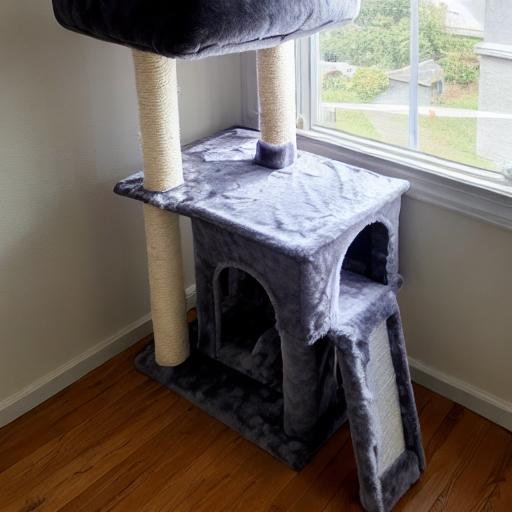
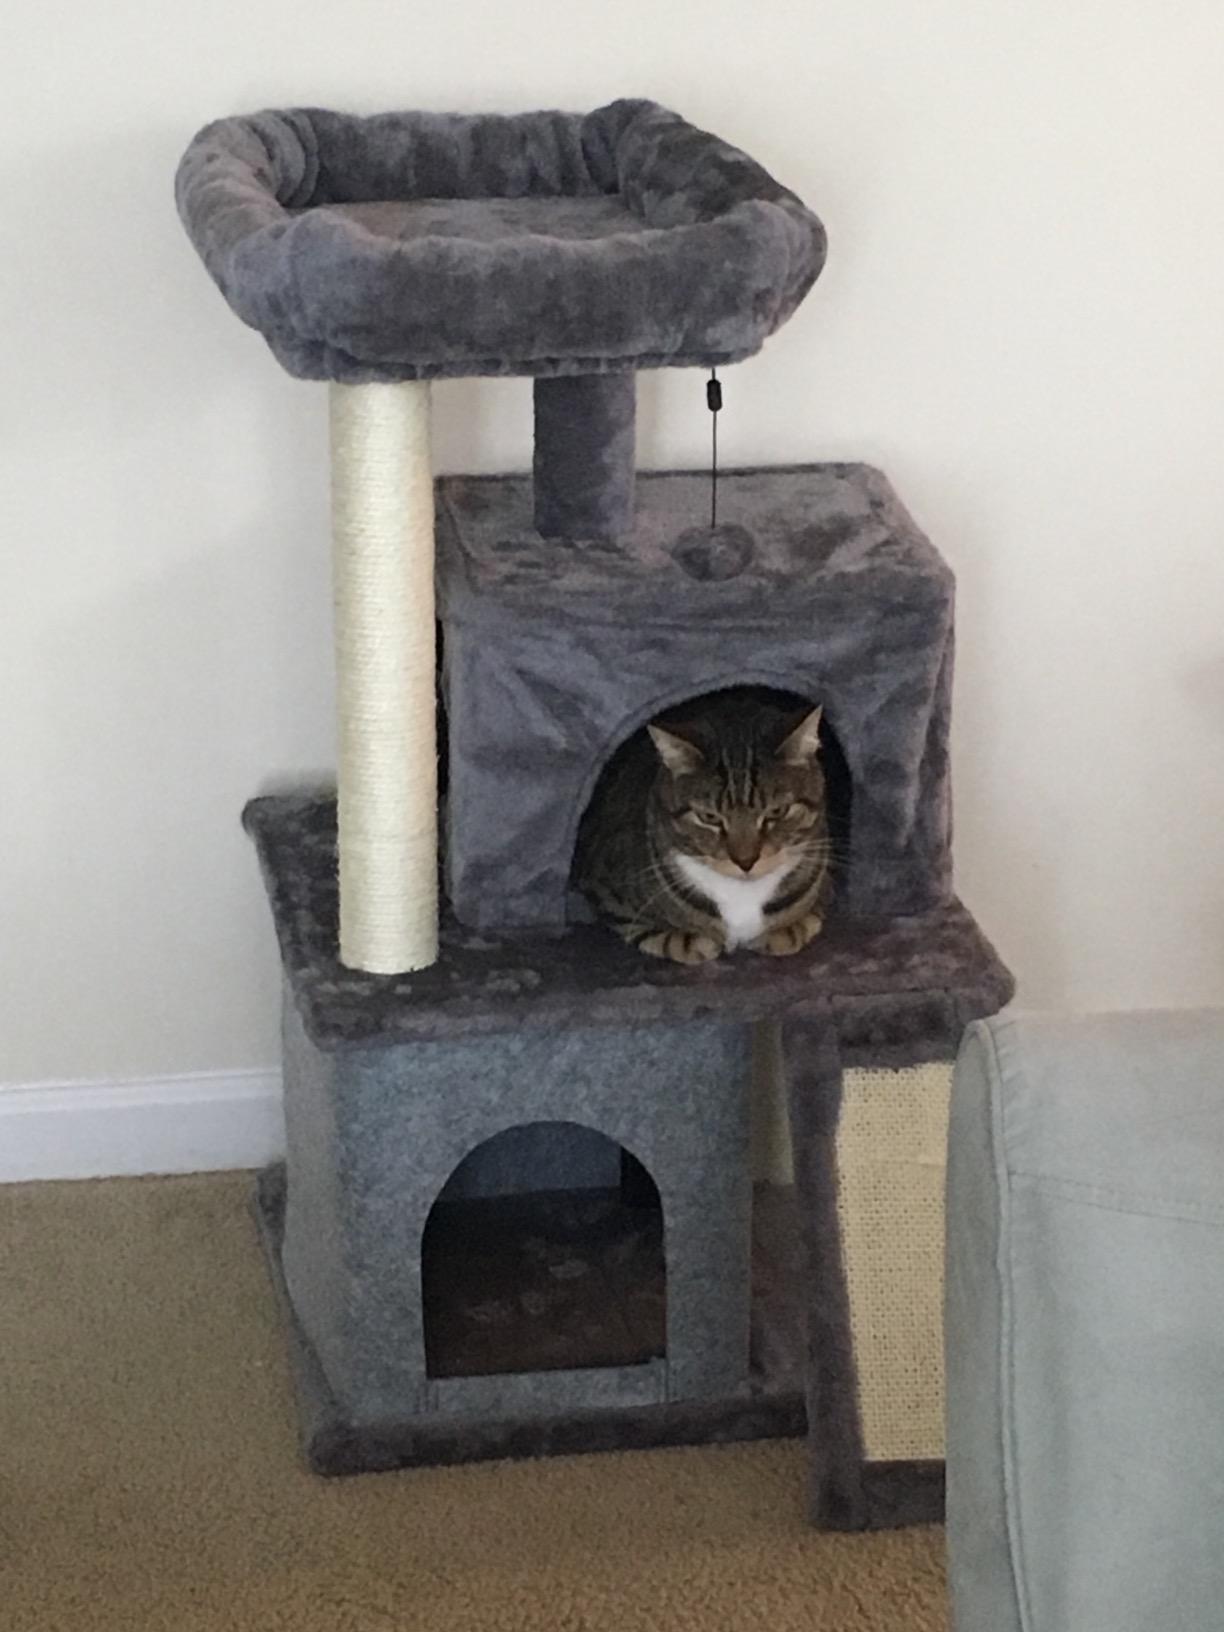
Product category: items_cat tree
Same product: no